Anthony Albanese

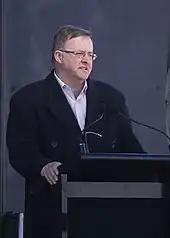
Albanese at the opening of the Holbrook Bypass in 2013

Following Labor's victory at the 2007 election, Albanese's rise in standing within the party was evidenced by his appointment as Minister for Infrastructure and Transport, Minister for Regional Development and Local Government and Leader of the House in the Rudd ministry. Rudd was sworn in alongside his colleagues on 3 December 2007.